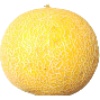
Label: Cantaloupe 1